Givat Haviva

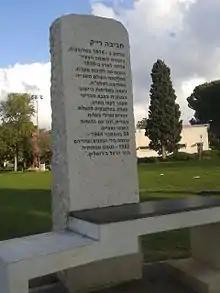
Haviva Reik commemoration monument

The Center for a Shared Society builds mutually beneficial cooperation between pairs of neighboring Jewish and Arab towns. Municipal leadership and citizens work across the divide to facilitate joint initiatives responding to common needs, goals and interests. The goal is the creation of inter-community frameworks that facilitate joint initiatives. Communities are linked through bilateral pairs as well as multi-lateral regional clusters to advance peaceful economic and social development on a national scale.